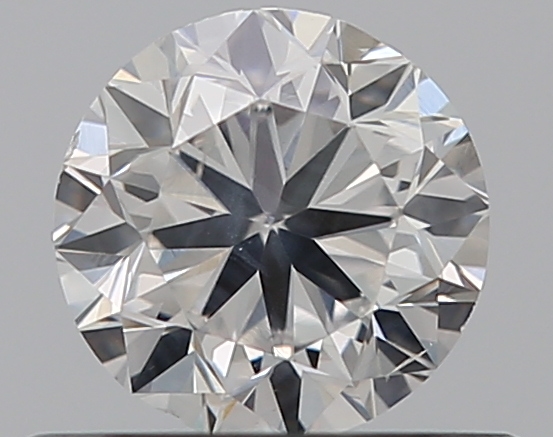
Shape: round
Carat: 0.5
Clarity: SI1
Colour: F
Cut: GD
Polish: EX
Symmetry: VG
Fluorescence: N
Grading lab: GIA
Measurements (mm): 4.83 x 4.89 x 3.12